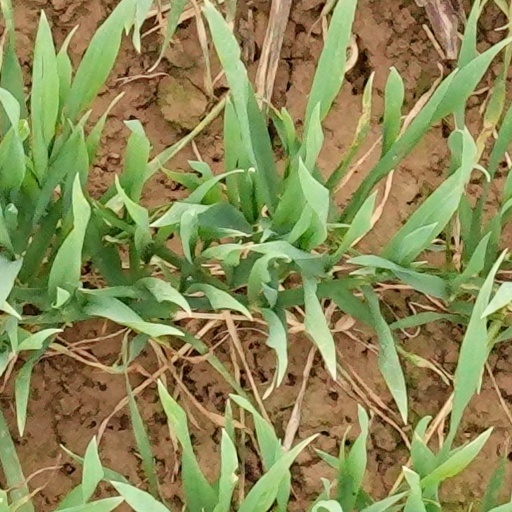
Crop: wheat